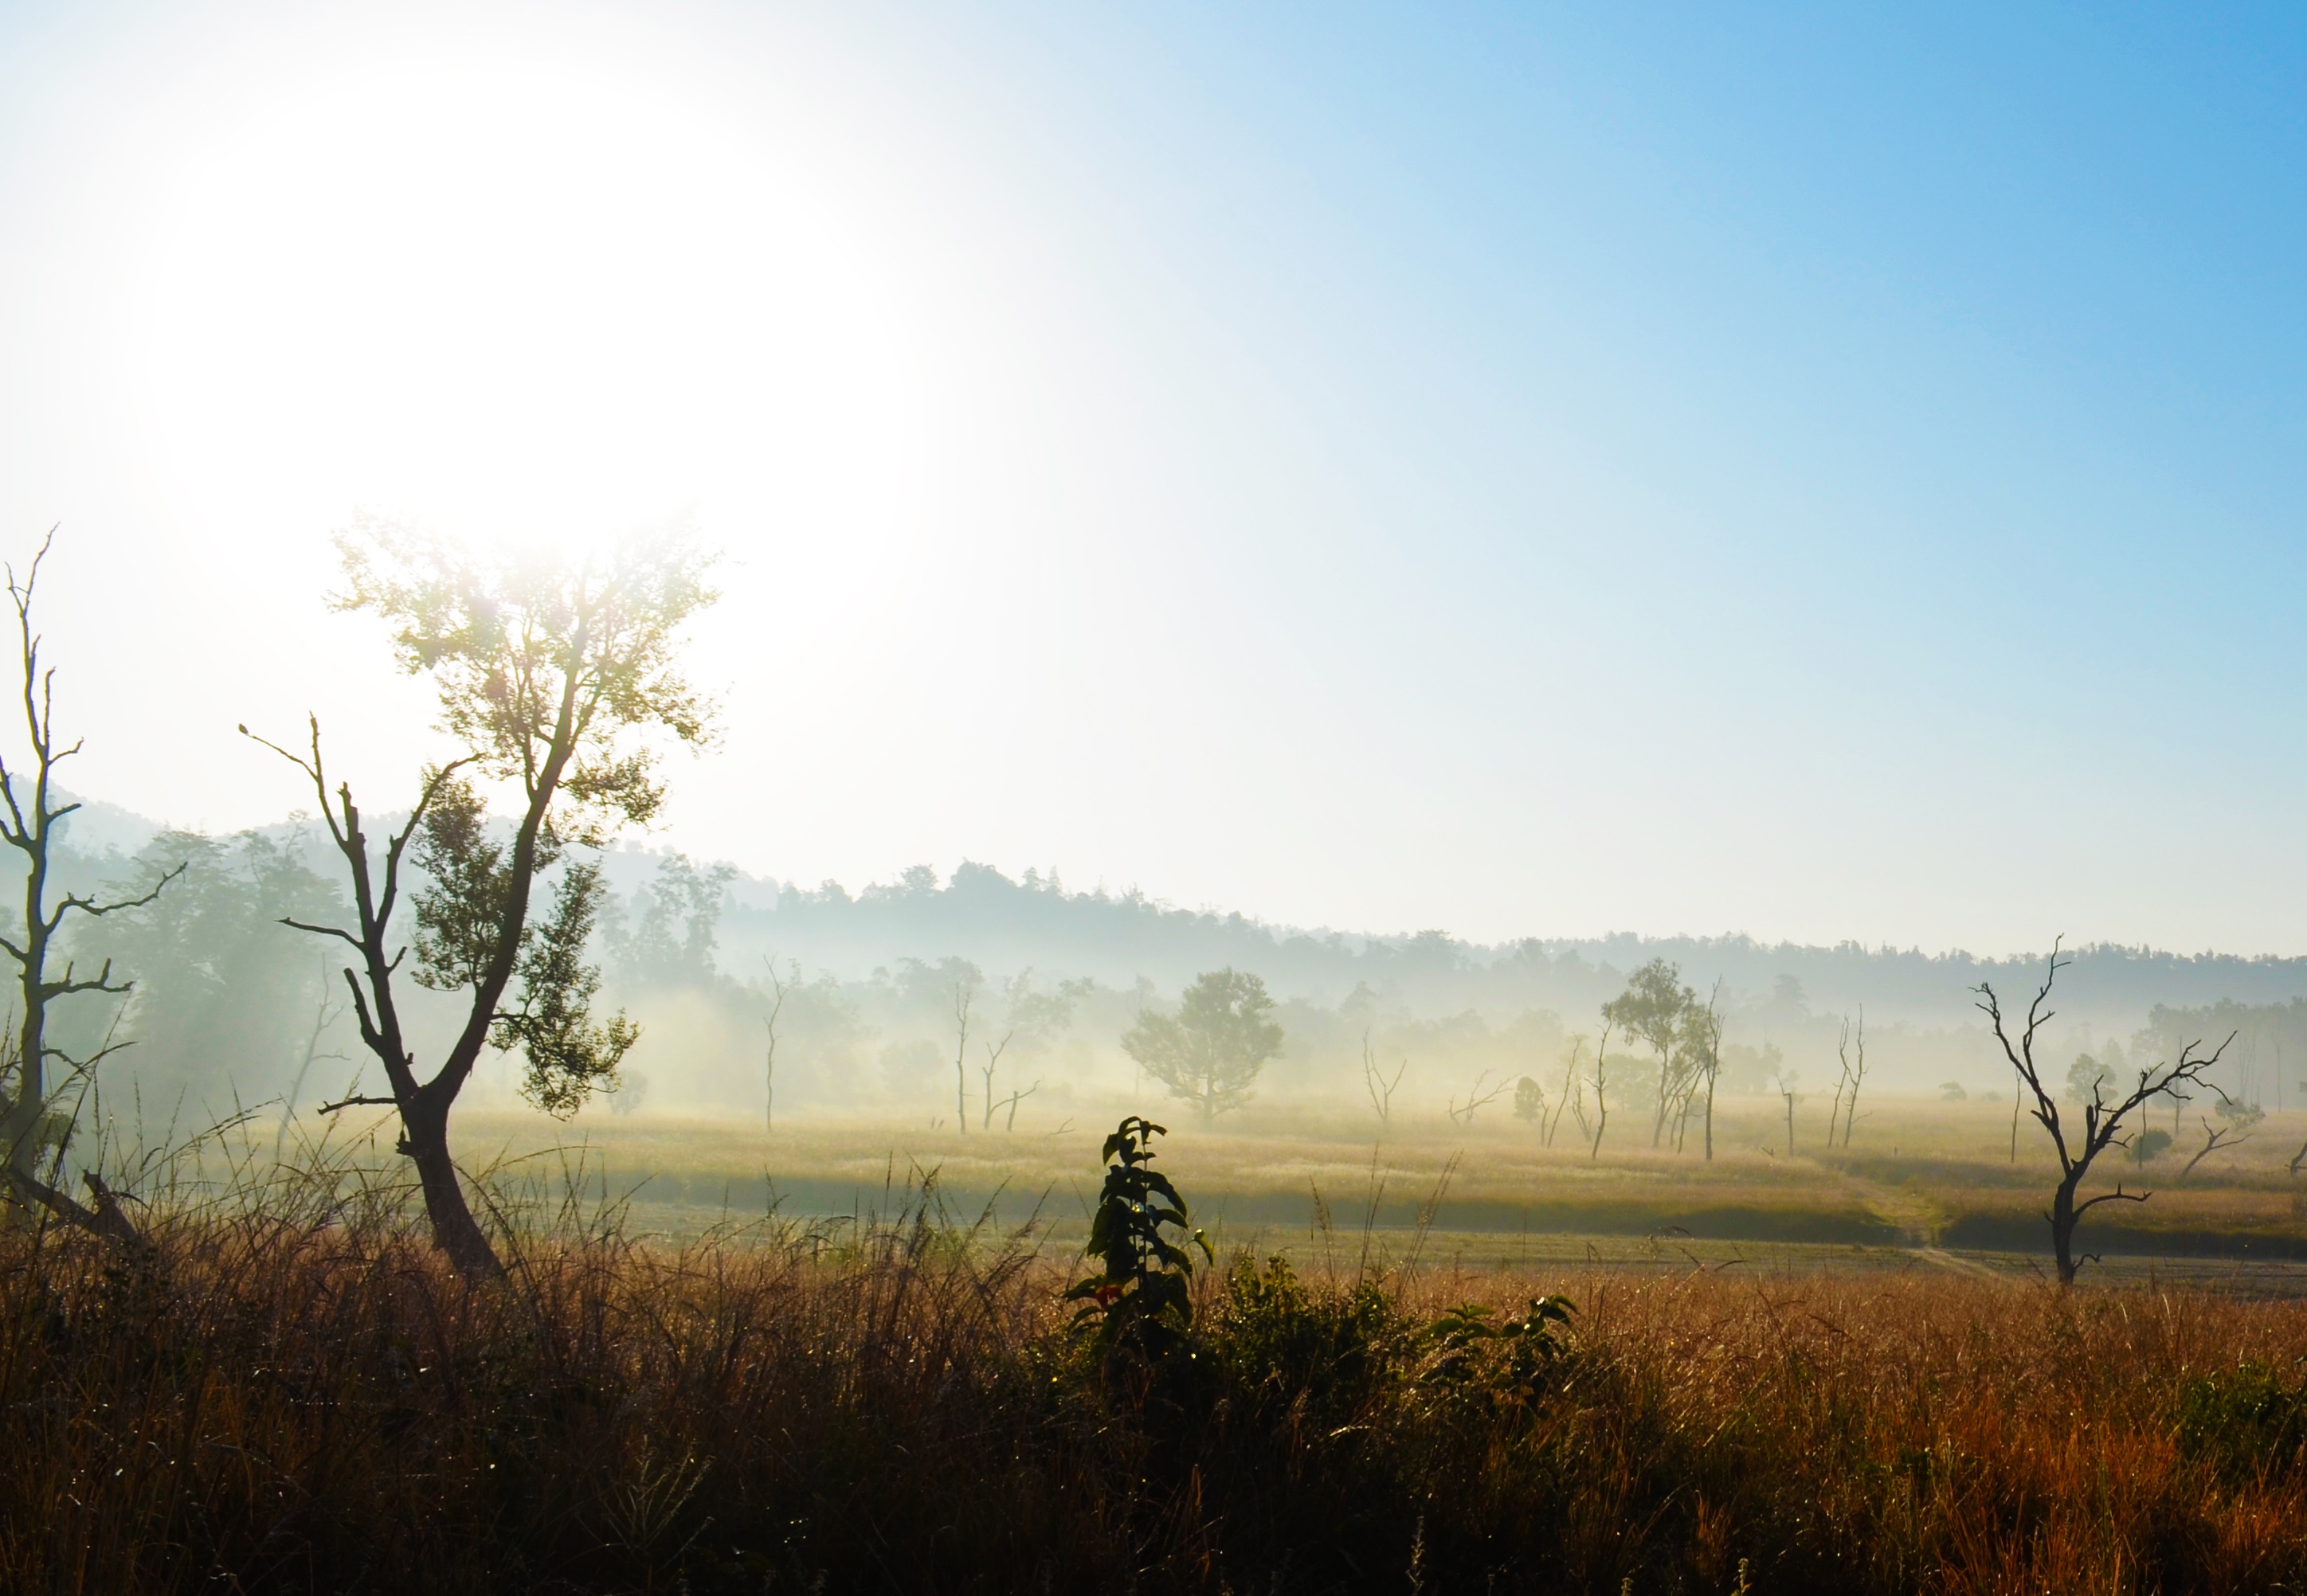
landscape, tree, nature, grass, horizon, cloud, sky, fog, sunrise, sunset, mist, field, meadow, prairie, sunlight, morning, hill, dawn, dusk, evening, autumn, savanna, plain, grassland, habitat, rural area, natural environment, atmospheric phenomenon, grass family, woody plant